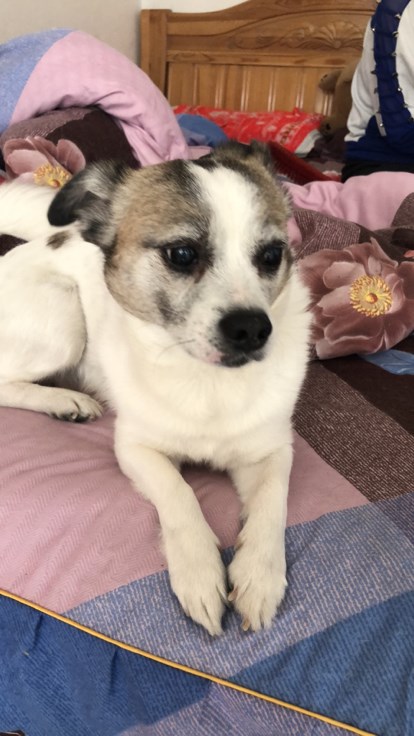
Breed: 3336-n000121-chinese_rural_dog